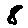
Label: 8